Fokker E.IV

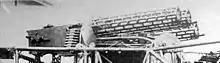
Trio of lMG 08 Machine guns reportedly on Kurt Wintgens' E.IV

Given the Fokker designation of M.15, the E.IV was essentially a lengthened Fokker E.III powered by the 119 kW (160 hp) Oberursel U.III two-row, 14-cylinder rotary engine, a copy of the Gnome Double Lambda. The more powerful engine was intended to enable the "Eindecker" to carry two or three 7.92 mm (.312 in) machine guns, thereby increasing its firepower and providing redundancy if one gun jammed - a common occurrence at the time. However, the E.IV was a troubled design that never achieved the success of its predecessor and was soon outclassed by French and British fighters.